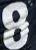
Number: 8